Acisclus

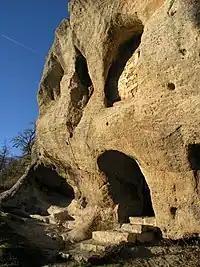
Chapel of Saints Acisclo and Victoria, in Arroyuelos (Valderredible, Spain). Cave church.

Acisclus and Victoria are represented in art as a young man and woman crowned with roses.